David Teniers III

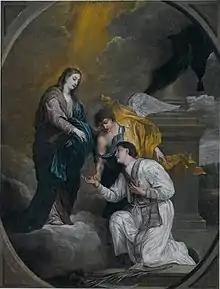
"St Valentine receiving a rosary from the hands of the Virgin"

Upon his return to Flanders he married Ana María Bonnaerens on 4 August 1671 in Dendermonde. His wife was from a wealthy bourgeois family from Dendermonde. The couple had six children of whom the eldest, David Teniers IV (1672–1731), appears to have been yet another painter in the dynasty. David Teniers III kept a record of his household's incomings and outgoings, which has been preserved and carries the title "Handtboeck daer in staedt gespecificeert alle goederen ende gronden van erven, renten ende obligatiën, competerende aen d' Heer david teniers ende myne Huysvrouw, J. Anna Maria Bonnarens, die getrouwt zyn den 4. Augustus, 1671" (Manual in which are specified all assets and funds inheritances, annuities and obligations belonging to Mr. David Teniers and his housewife Anne-Marie Bonnarens, who married